Warwick Castle

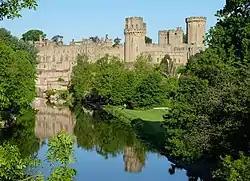
Warwick Castle and the River Avon

Warwick Castle is a medieval castle developed from a wooden fort, originally built by William the Conqueror during 1068. Warwick is the county town of Warwickshire, England, situated on a meander of the River Avon. The original wooden motte-and-bailey castle was rebuilt in stone during the 12th century. During the Hundred Years War, the facade opposite the town was refortified, resulting in one of the most recognisable examples of 14th-century military architecture. It was used as a stronghold until the early 17th century, when it was granted to Sir Fulke Greville by James I in 1604. Greville converted it to a country house, and it was owned by the Greville family (who became Earls of Warwick in 1759) until 1978, when it was bought by the Tussauds Group.